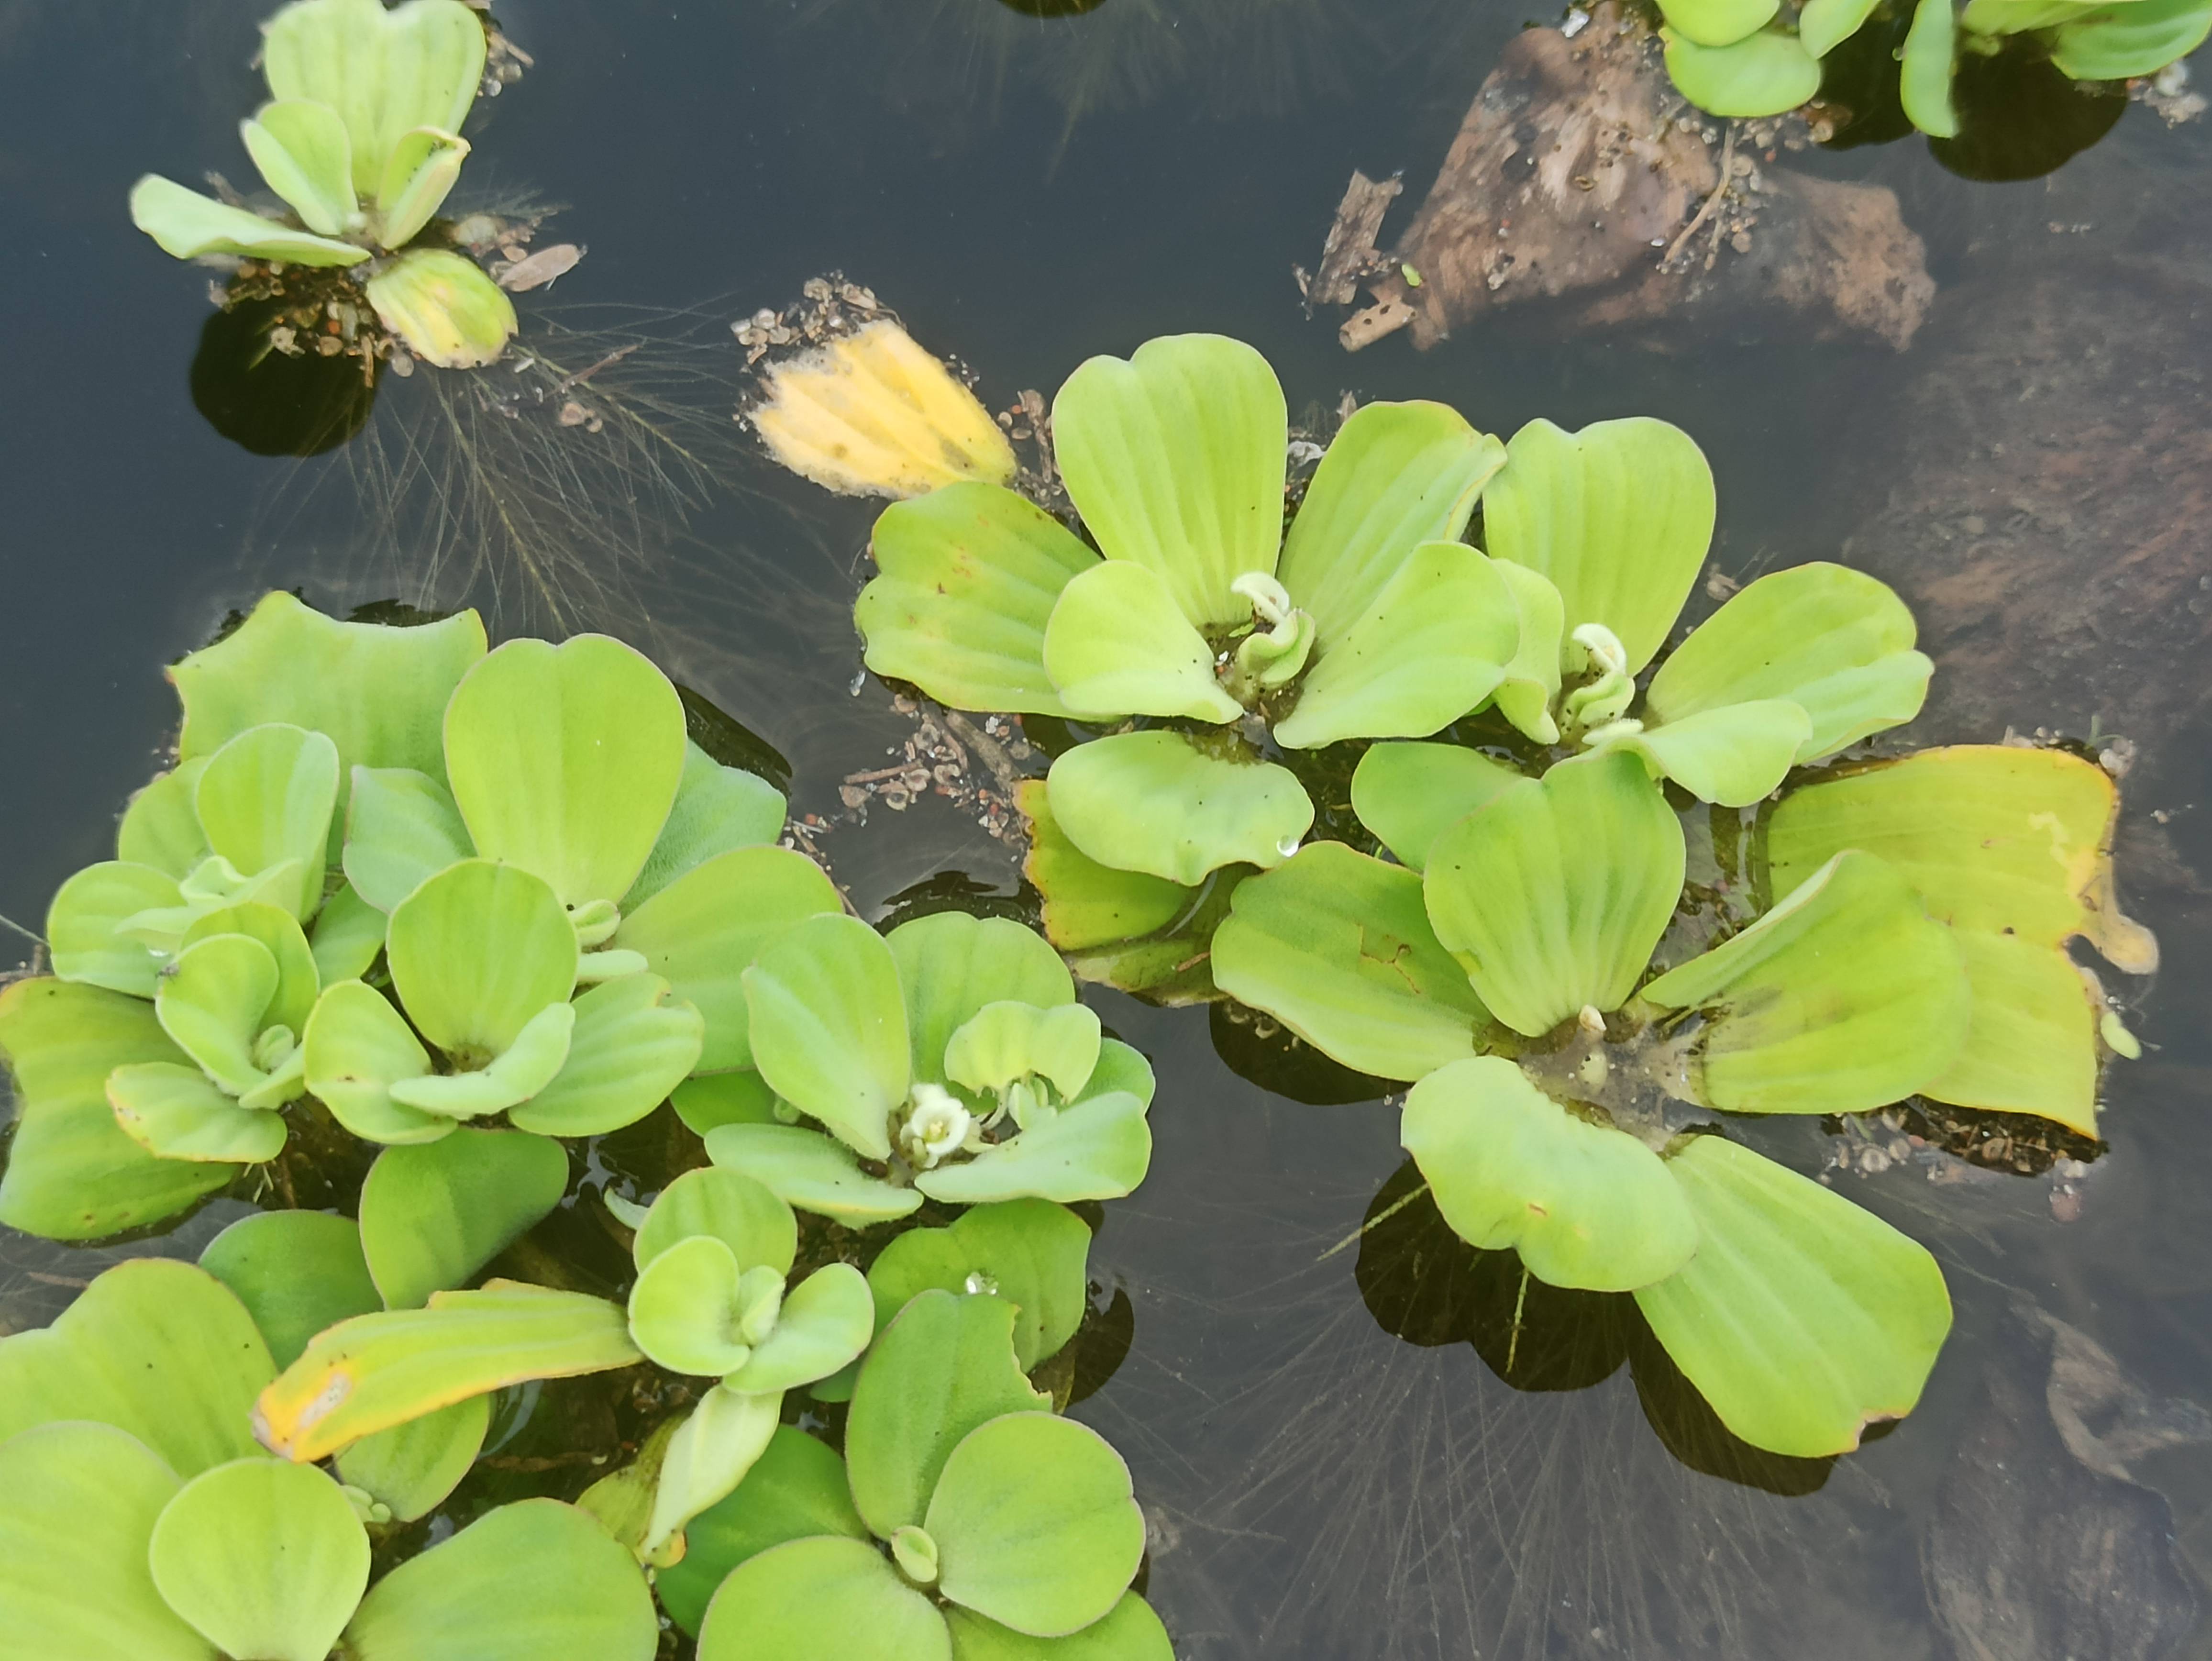
Species: Water Lettuce (Pistia stratiotes)